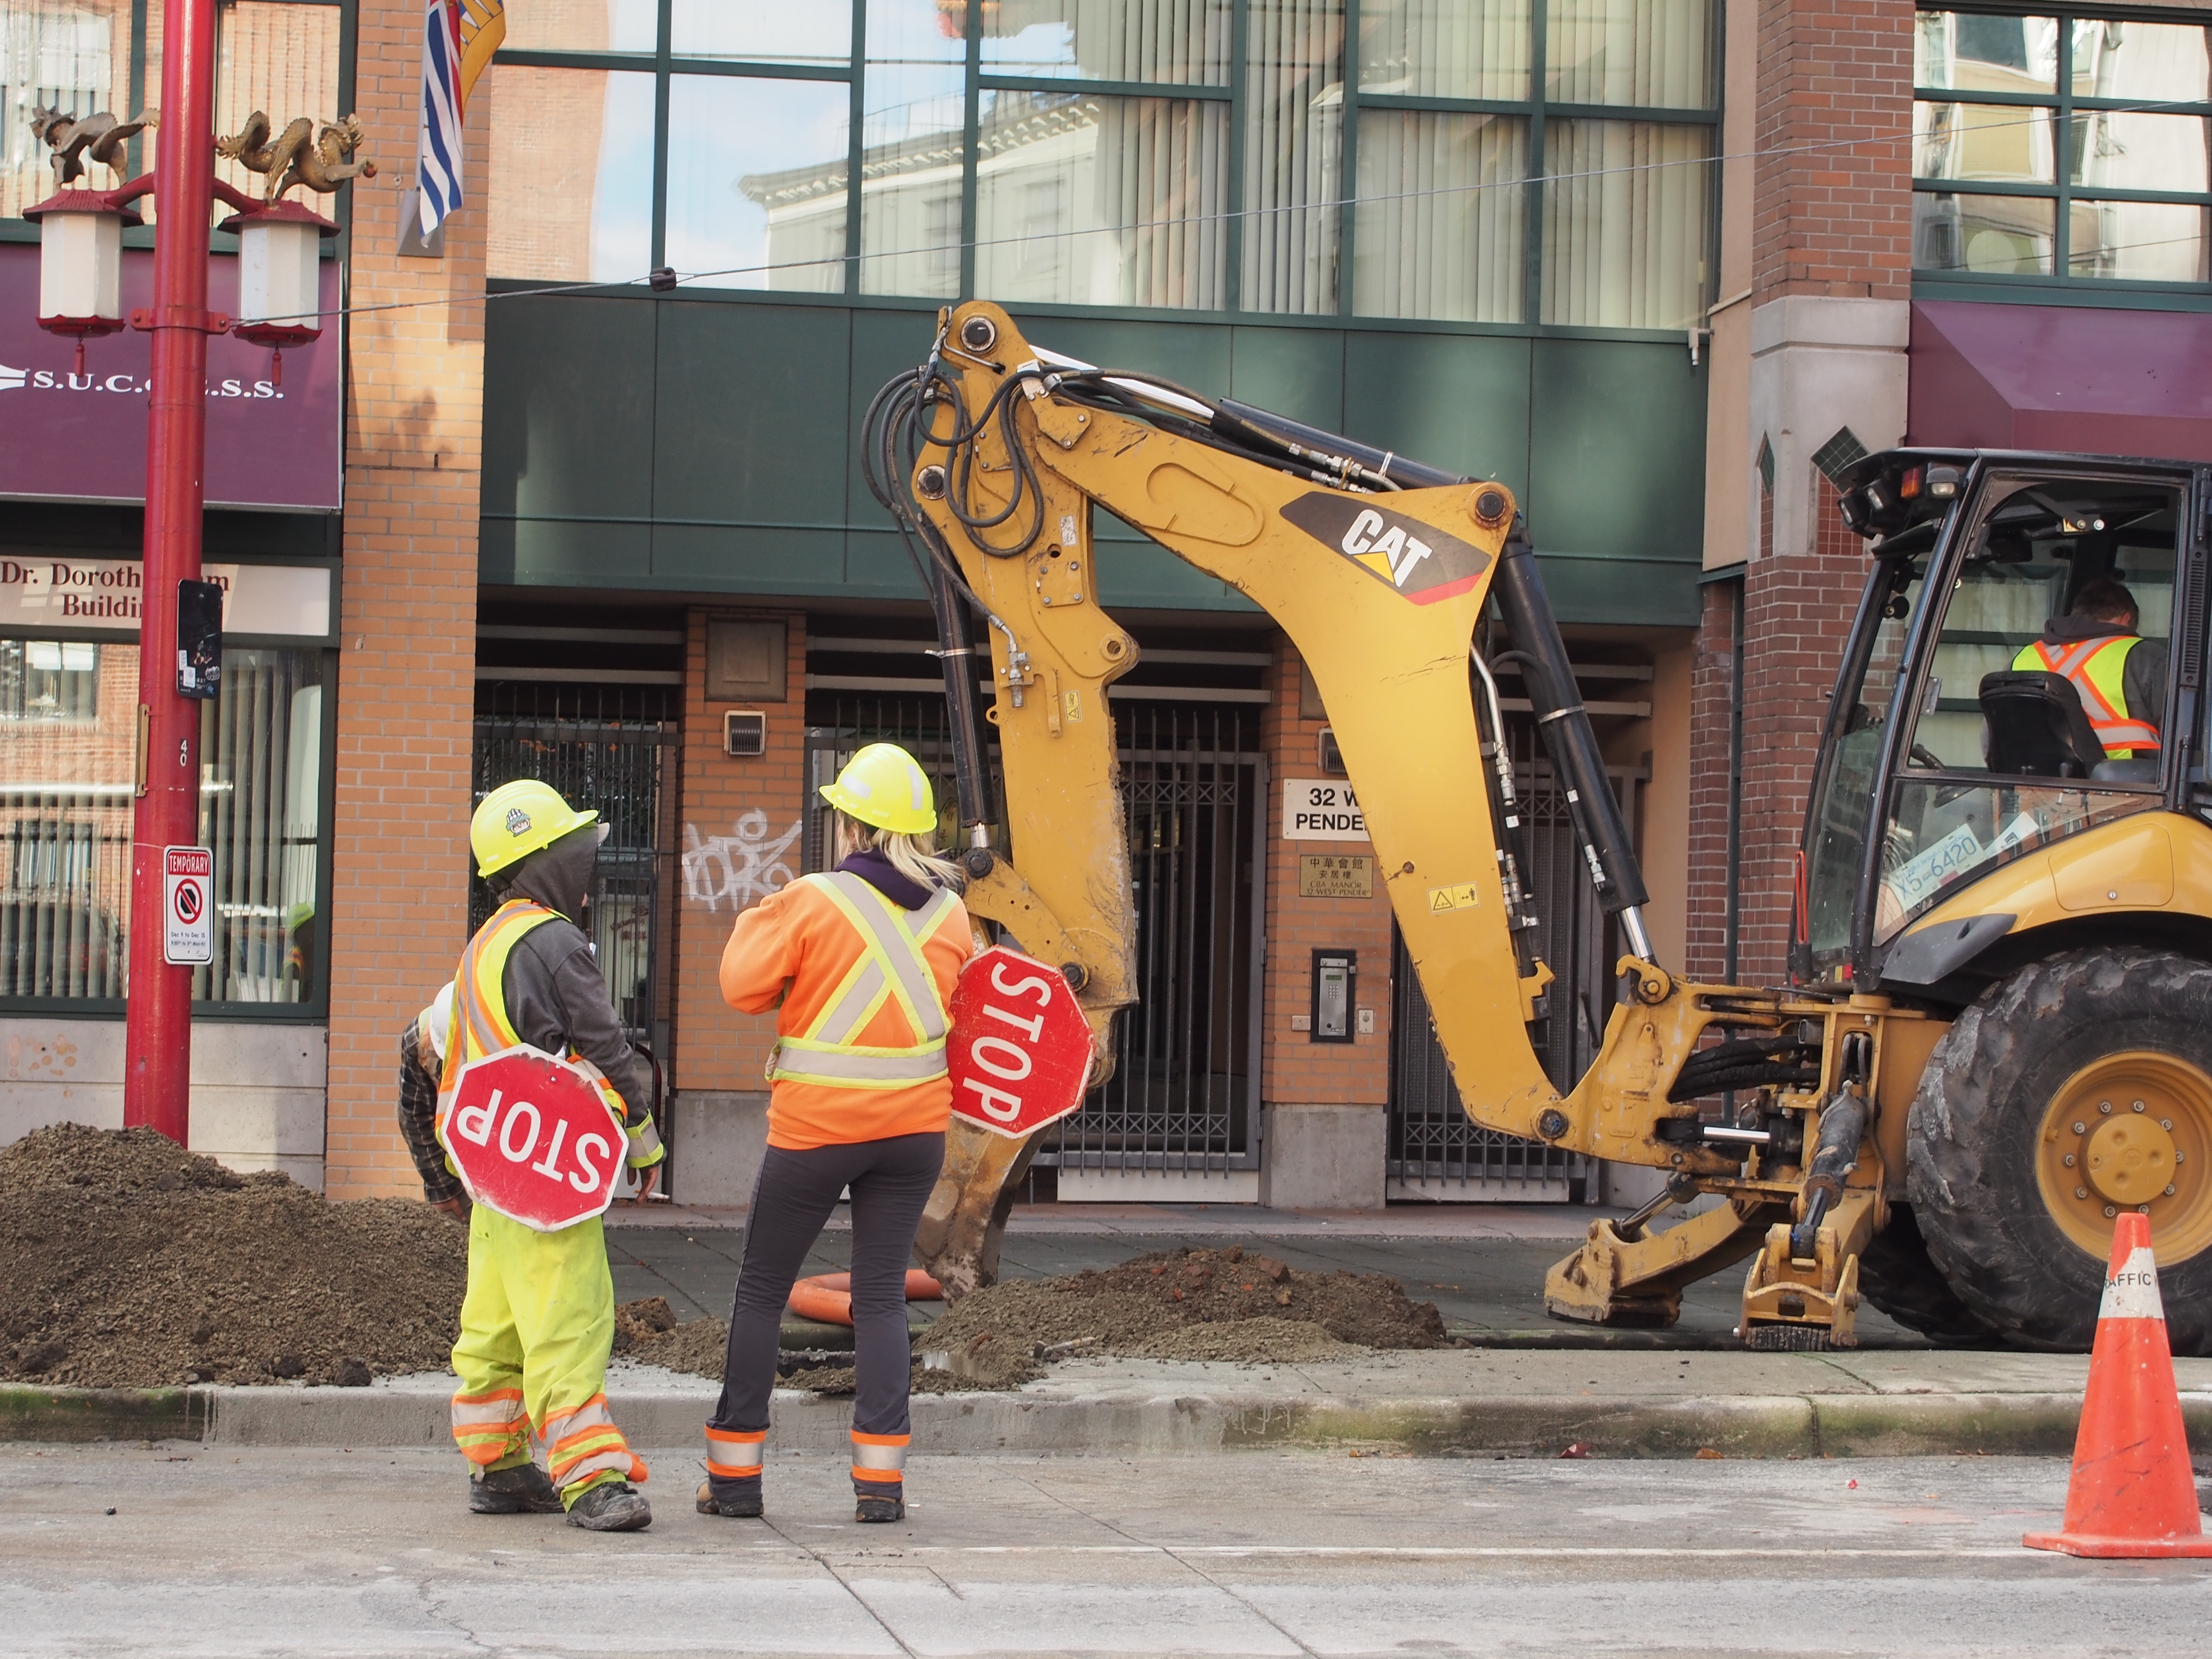
working, road, street, hole, asphalt, construction, repair, vehicle, cat, flag, vancouver, stopsign, dragon, driver, chatting, chinatown, workers, operator, flagger, heavymachinery, flagperson, catdigger, trafficcontrolperson